Dutch intervention in northern Bali (1848)

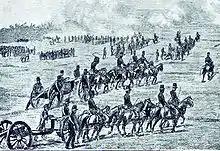
Dutch artillery moving towards Jagaraga.

The Balinese numbered 16,000, including about 1,500 equipped with firearms under Jelantik. After the Dutch landing, the Balinese withdrew to their fortified position in Jagaraga about 4 kilometers away.